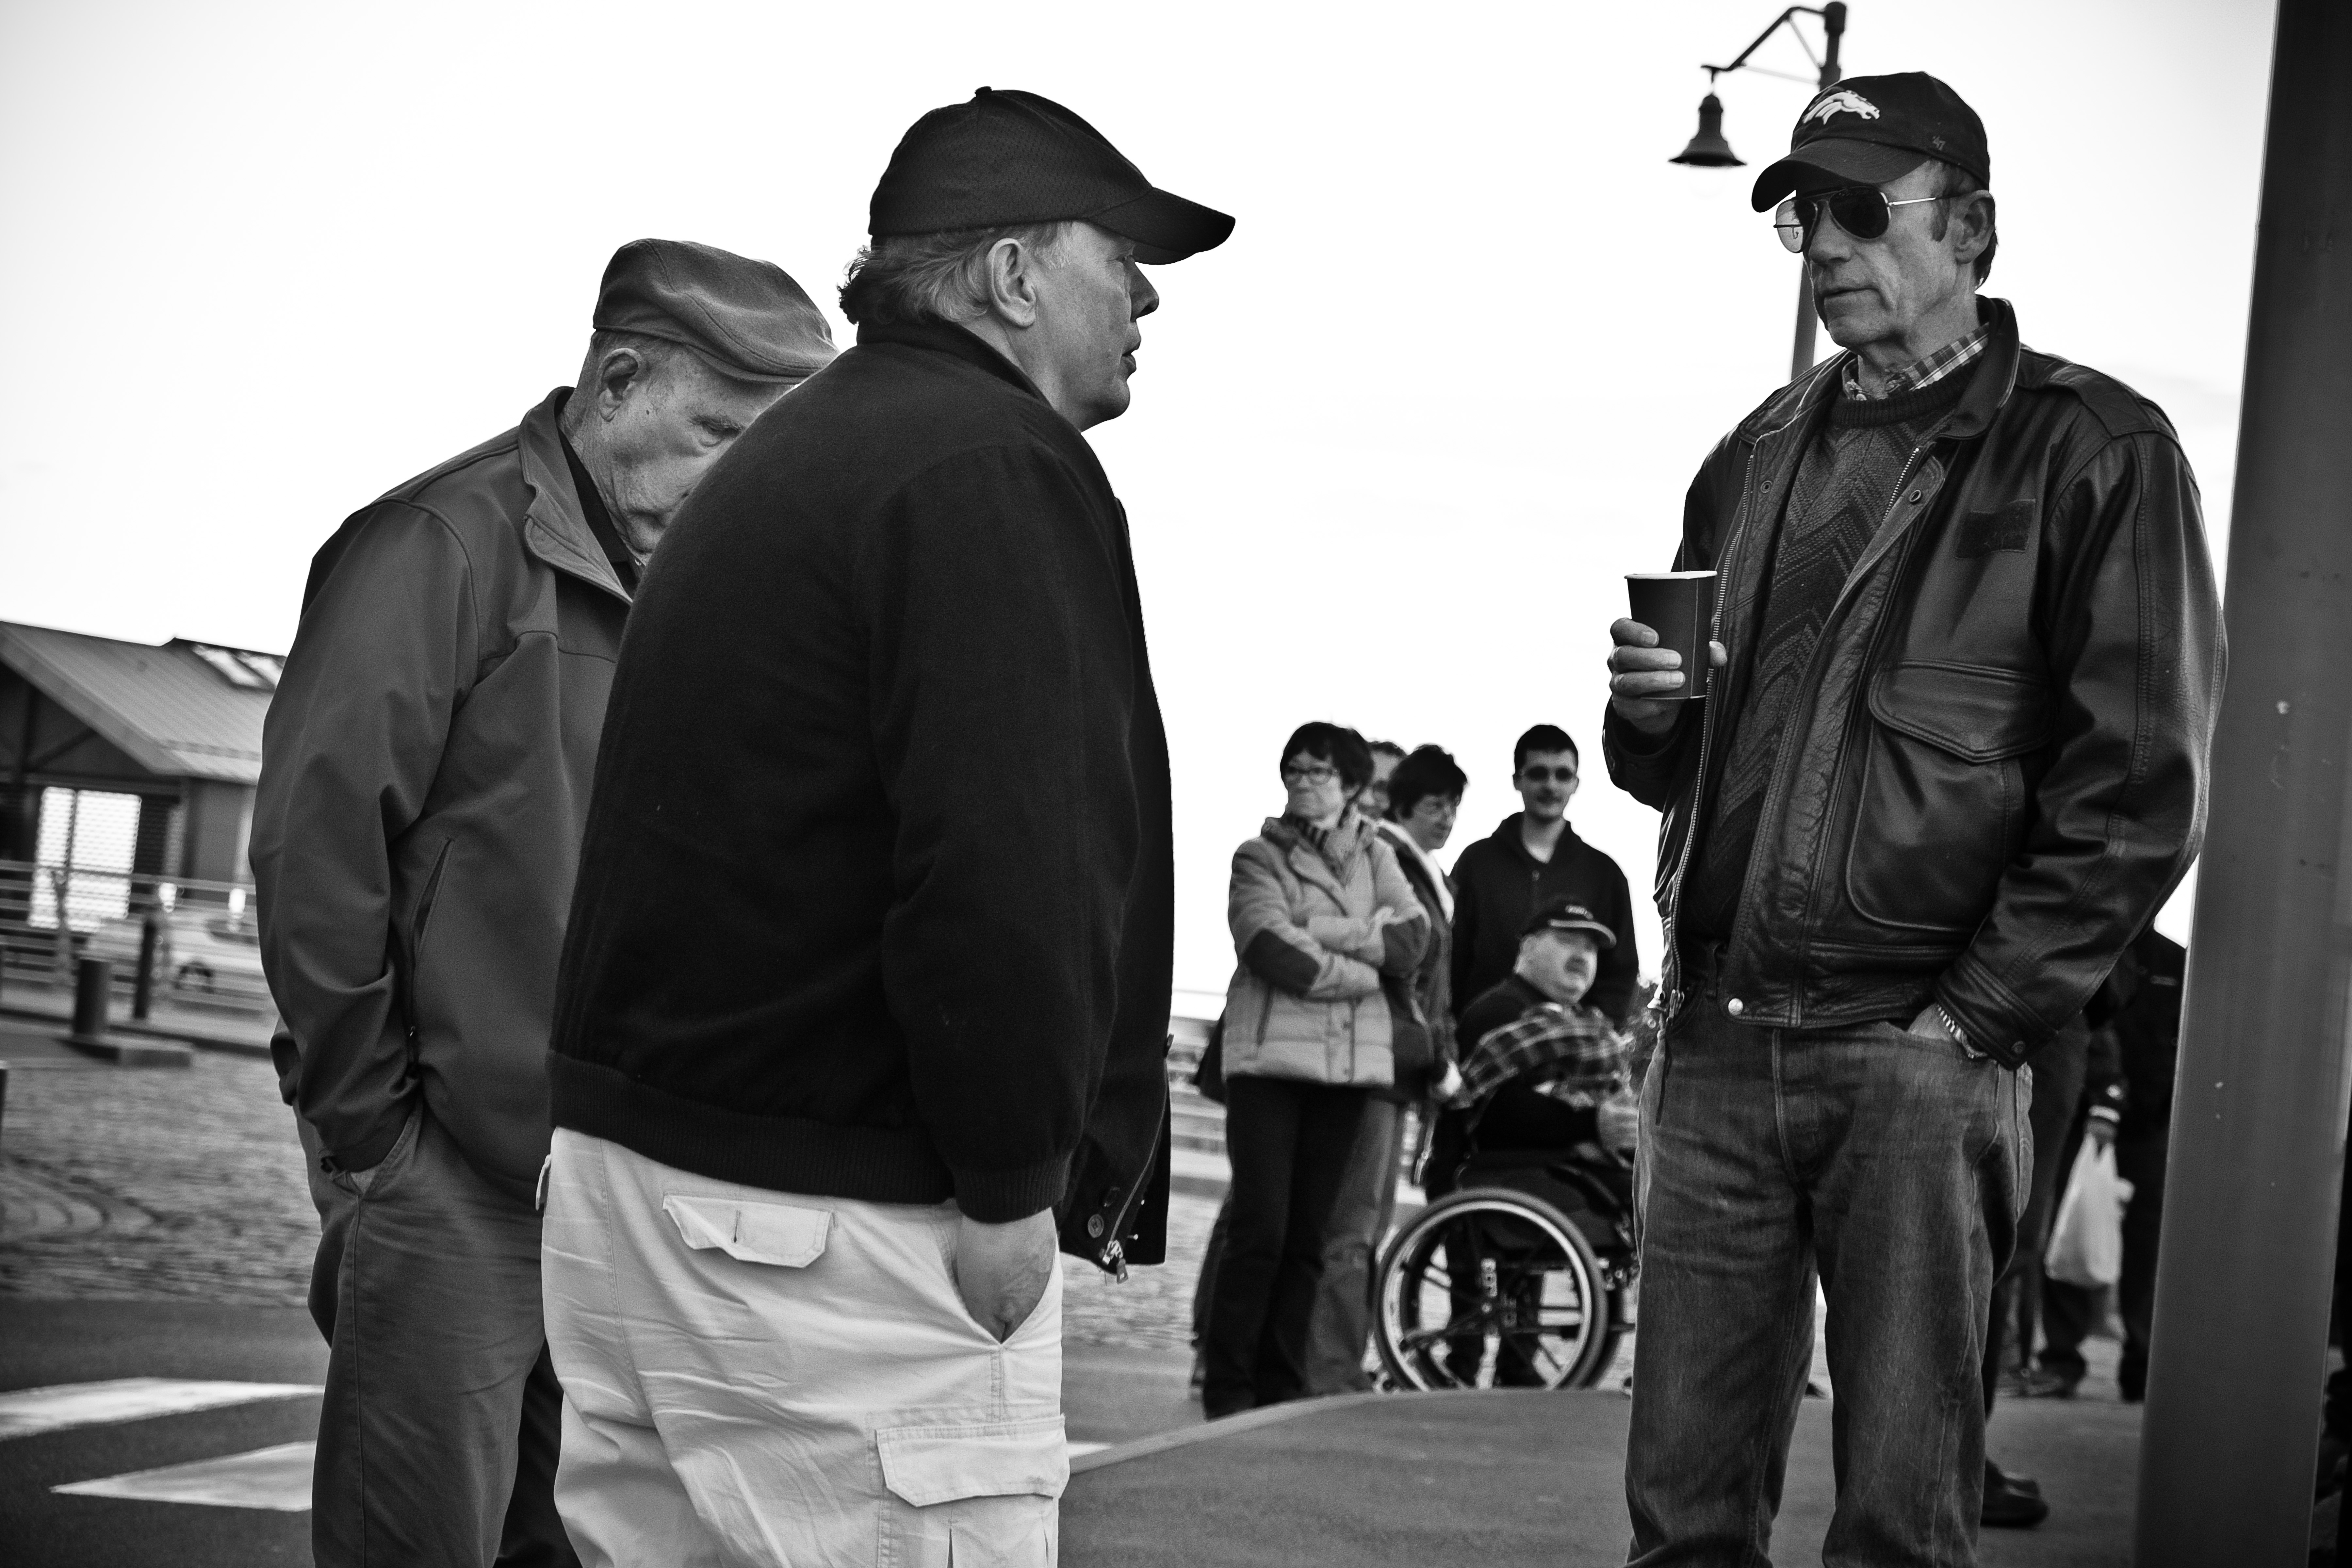
man, person, black and white, people, street, urban, travel, france, fujifilm, black, monochrome, bw, blackandwhite, blackwhite, ngc, photograph, normandy, fr, fuji, stphotographia, normandie, fujixt1, fujix, noireblanc, portenbassin, monochrome photography